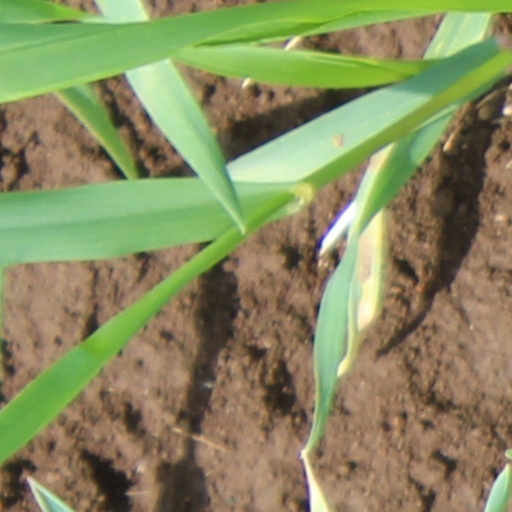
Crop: wheat